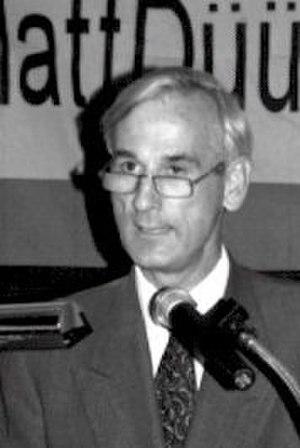
Jürgen Chrobog, est un homme politique, juriste et diplomate allemand.